Frank Wilson (American football)

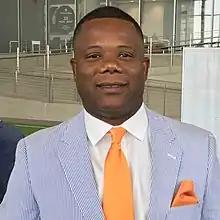
Wilson at 2018 C-USA Kickoff

Frank Wilson III (born November 5, 1973) is an American football coach. He is the associate head coach and running backs coach at Louisiana State University (LSU). Wilson served as the head football coach at the University of Texas at San Antonio (UTSA) from 2016 to 2019 and McNeese State University in Lake Charles, Louisiana from 2020 to 2021.